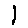
Label: 1